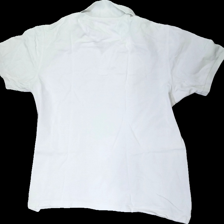
View: back
Type: Top
Category: Men
Brand: Dressman
Colors: White
Material: 100% cotton
Cut: Regular
Size: XXXL
Season: All
Holes: Major
Damage location: bottom center
Damage 2: hål
Damage 2 location: middle left
Damage 3 location: bottom center
Price range: <50
Recommended usage: Export
Description: vit pike med hål